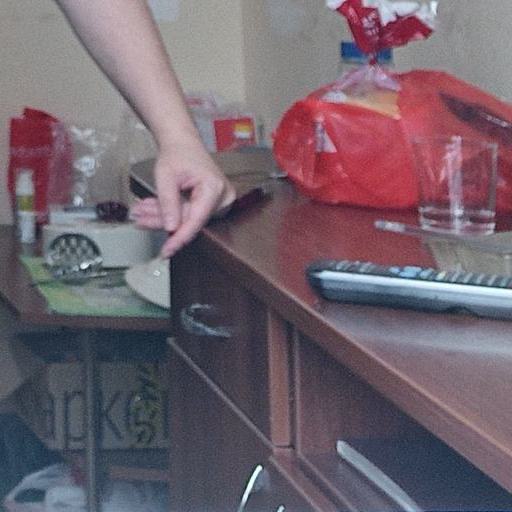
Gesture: no_gesture